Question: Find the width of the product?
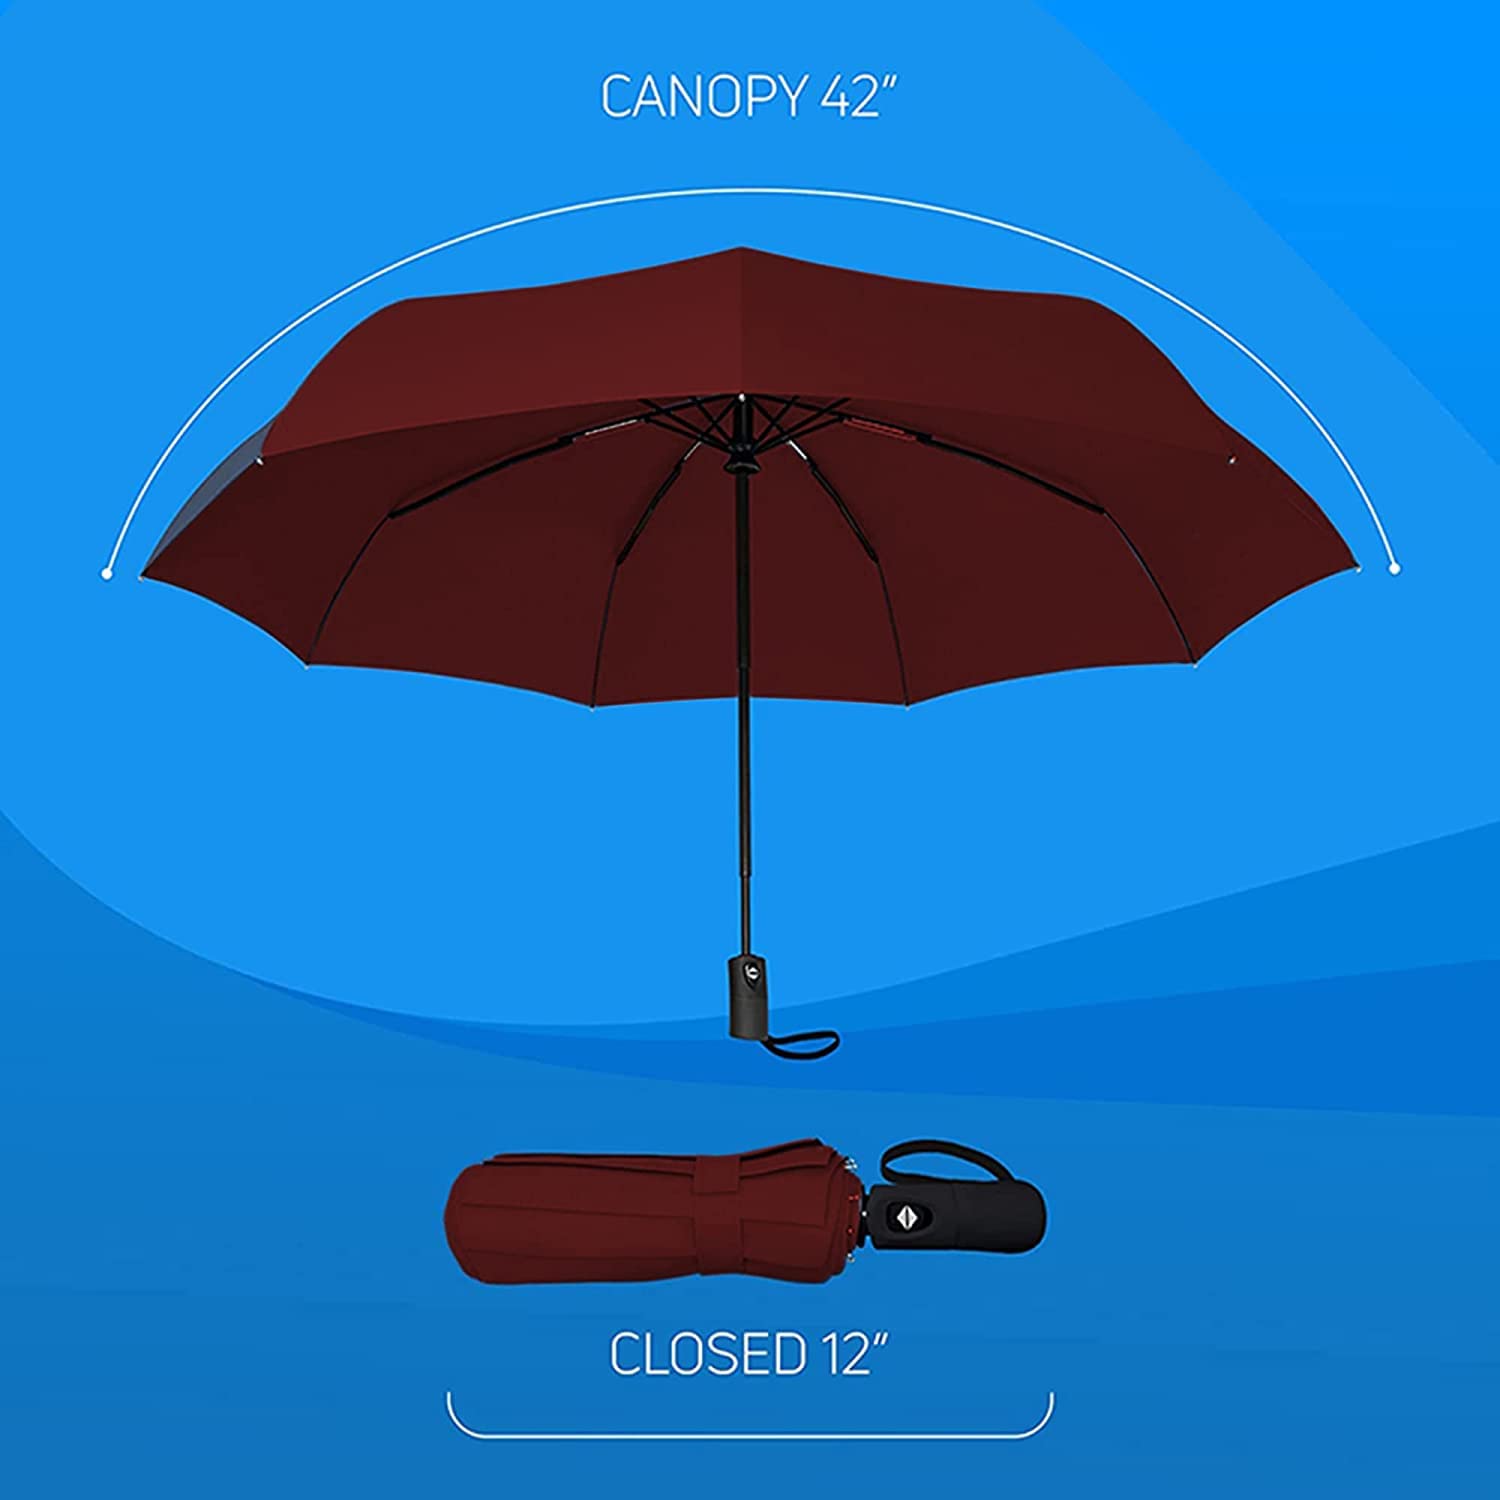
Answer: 42.0 inch